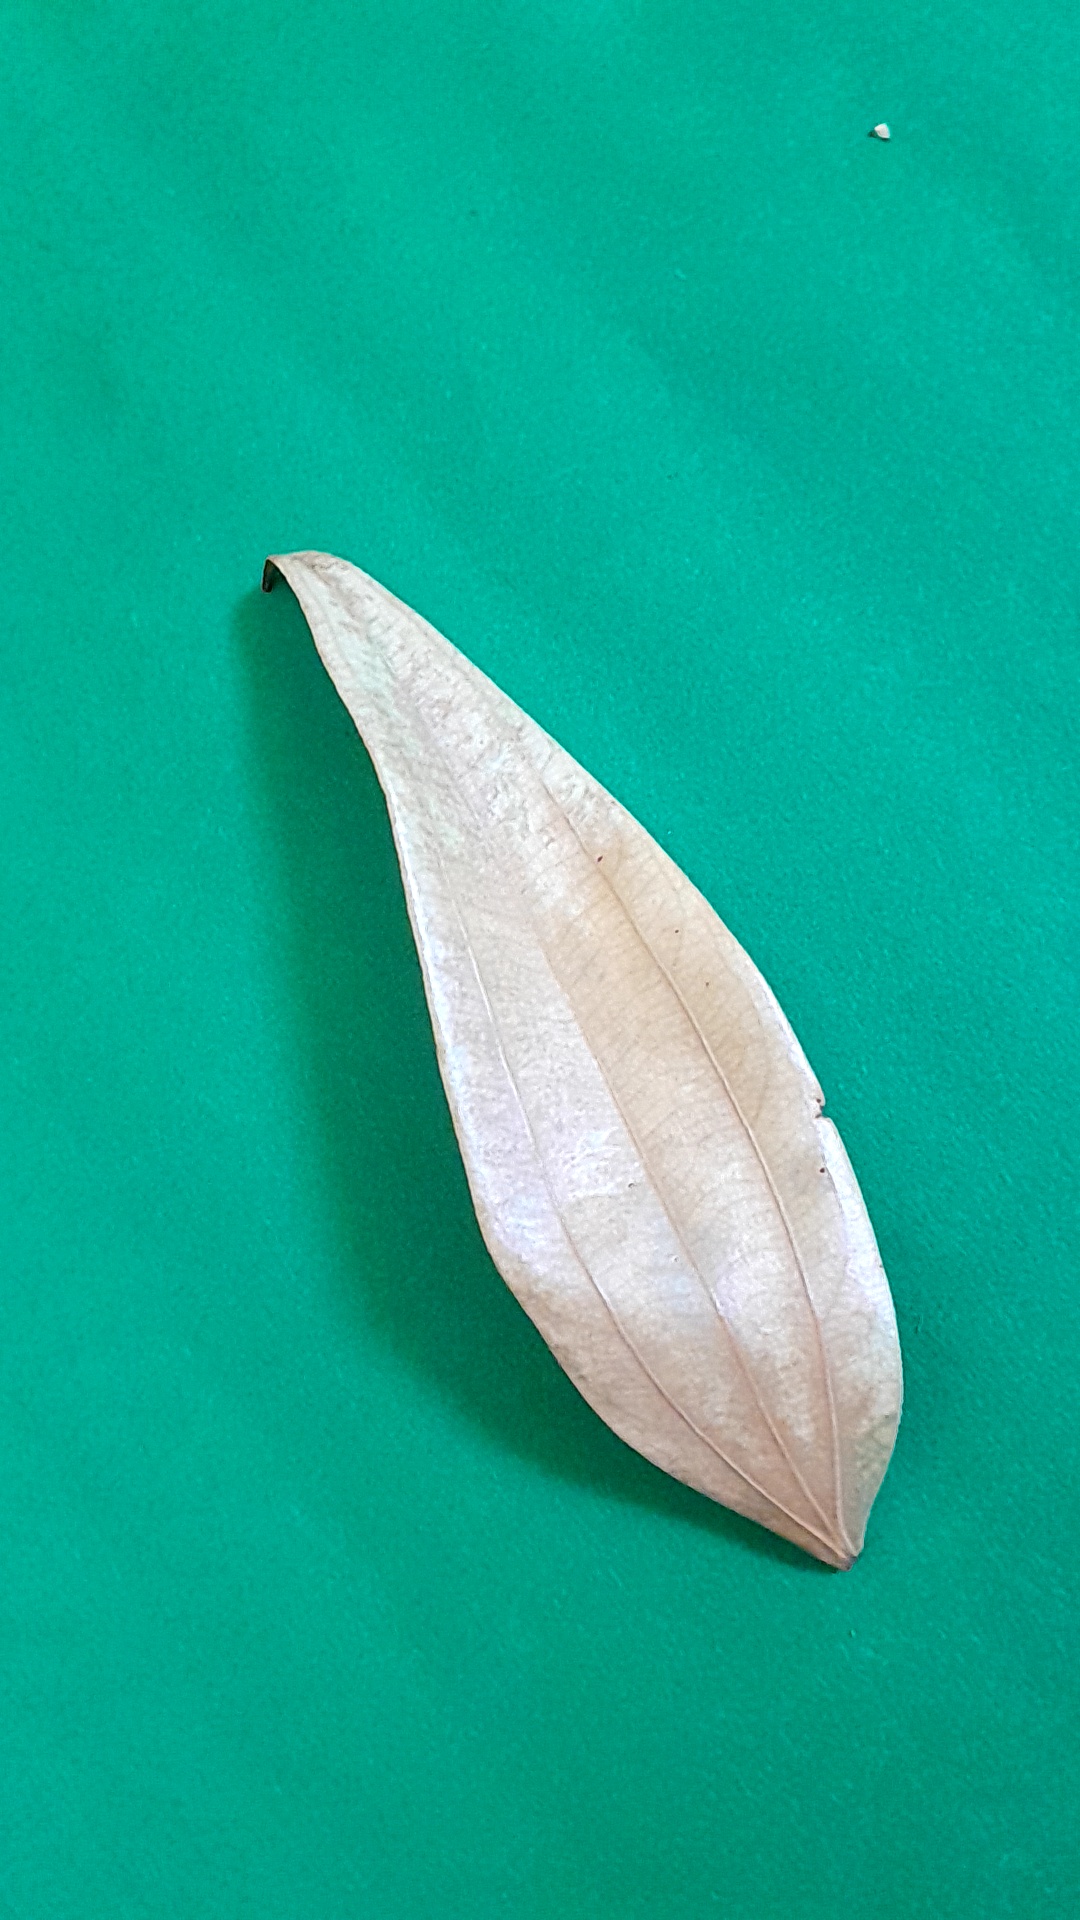
Label: Dry Leaf